Dragon Boat Festival

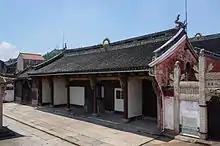
The front of the Cao E Temple, facing east, toward the Cao'e River in Shangyu, Zhejiang

Although Wu Zixu is commemorated in southeast Jiangsu and Qu Yuan elsewhere in China, much of Northeastern Zhejiang, including the cities of Shaoxing, Ningbo and Zhoushan, celebrates the memory of the young girl Cao E (130–144 AD) instead. Cao E's father Cao Xu was a shaman who presided over local ceremonies at Shangyu. In 143, while presiding over a ceremony commemorating Wu Zixu during the Dragon Boat Festival, Cao Xu accidentally fell into the Shun River. Cao E, in an act of filial piety, searched the river for 3 days trying to find him. After five days, she and her father were both found dead in the river from drowning. Eight years later, in 151, a temple was built in Shangyu dedicated to the memory of Cao E and her sacrifice. The Shun River was renamed Cao'e River in her honor.